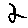
Label: 2